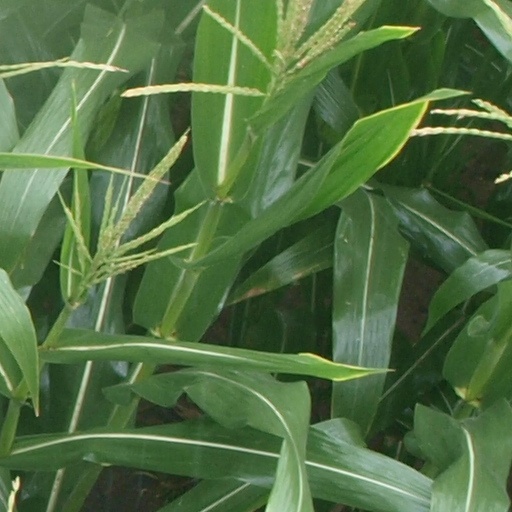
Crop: maize; corn